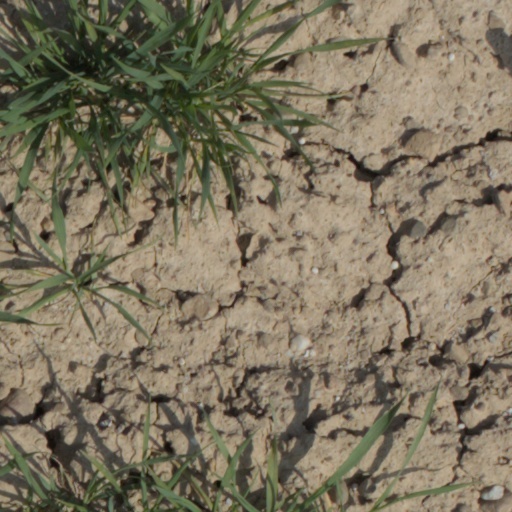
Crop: wheat